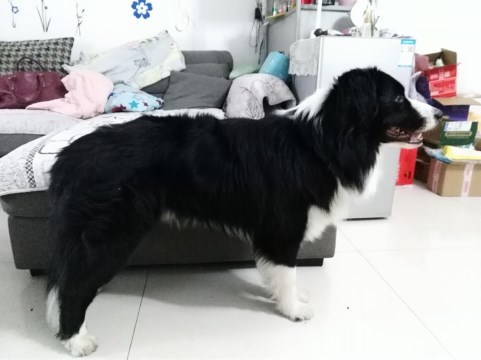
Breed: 2594-n000109-Border_collie